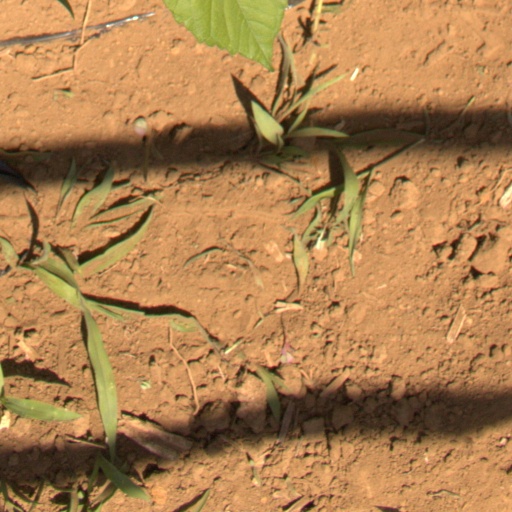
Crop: Jerusalem artichoke